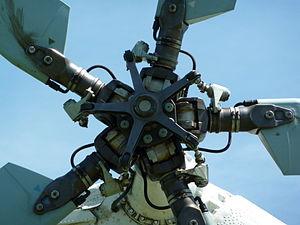
Le Mi-26 est l'hélicoptère le plus lourd et le plus grand jamais construit en série au monde. Il est donné comme pouvant emporter une charge utile supérieure de 50 à 100 % à celle de tout autre hélicoptère. Son nom de code OTAN est Halo.